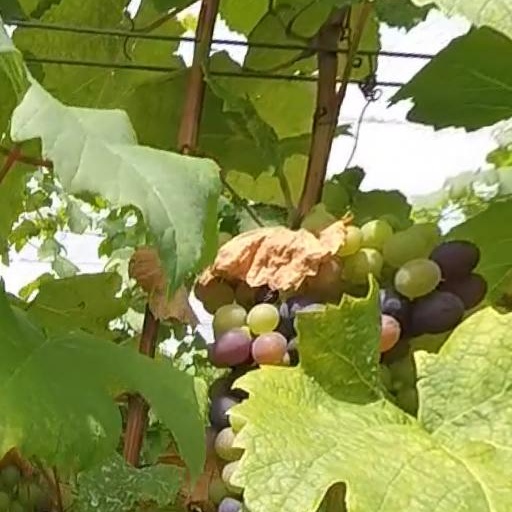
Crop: grape